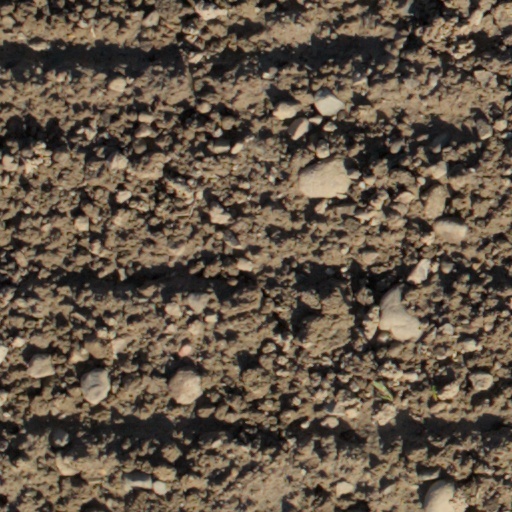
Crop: wheat